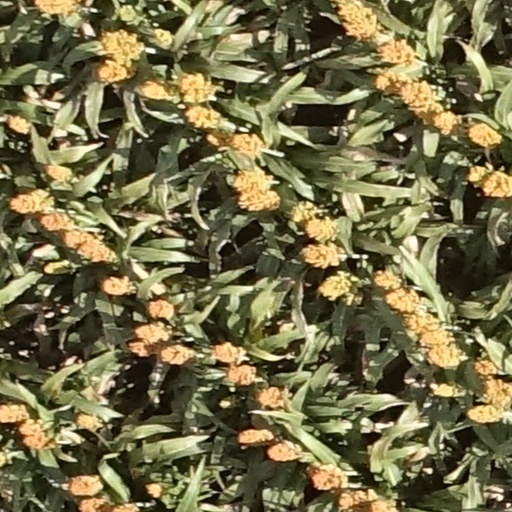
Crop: sorghum